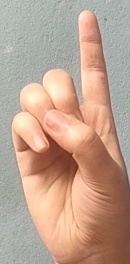
ASL sign: D